Christ Episcopal Church (Bethlehem, Connecticut)

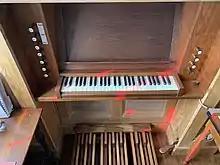
Console Jardine Tracker Organ, 1855. Christ Church, Bethlehem, CT. Taken in 2020

It is a pipe organ which uses tracker action with 6 ranks, 1 manual and a slider chest.